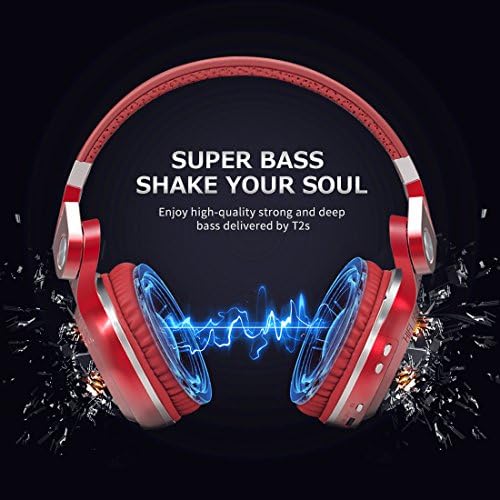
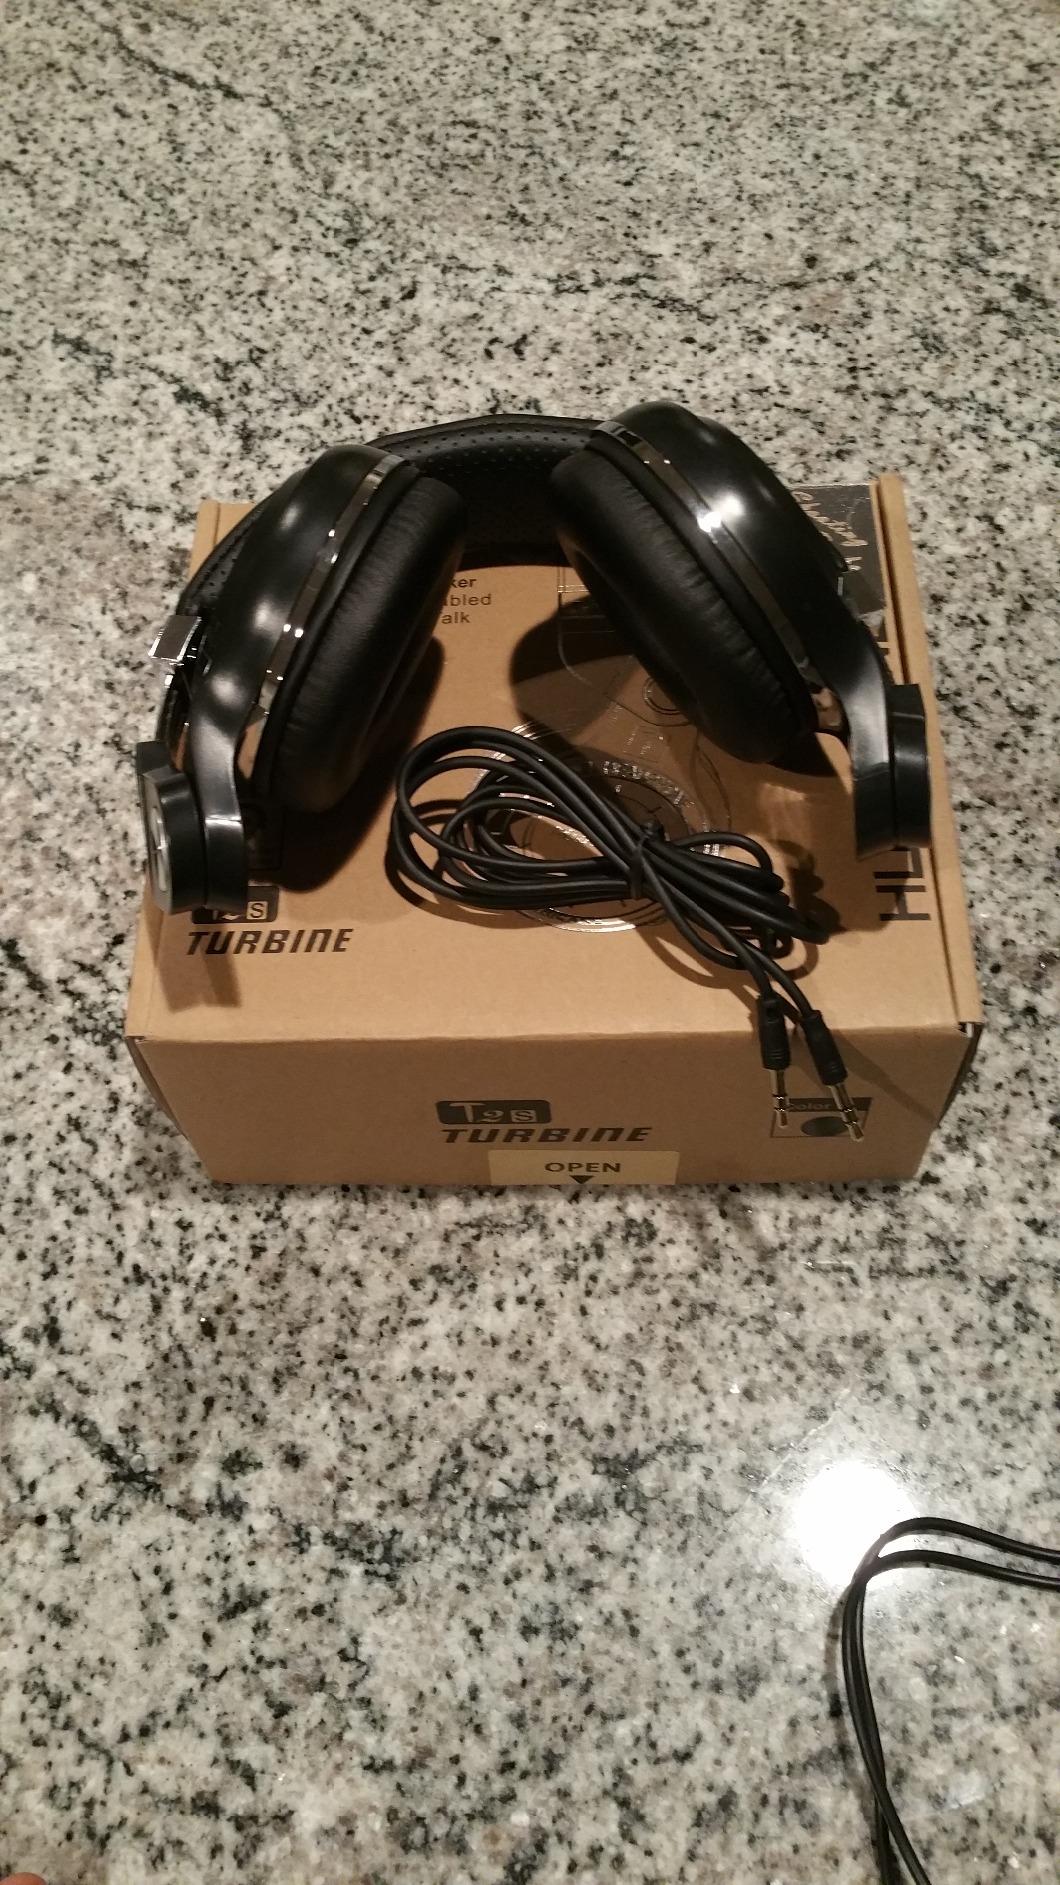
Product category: headphones
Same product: no